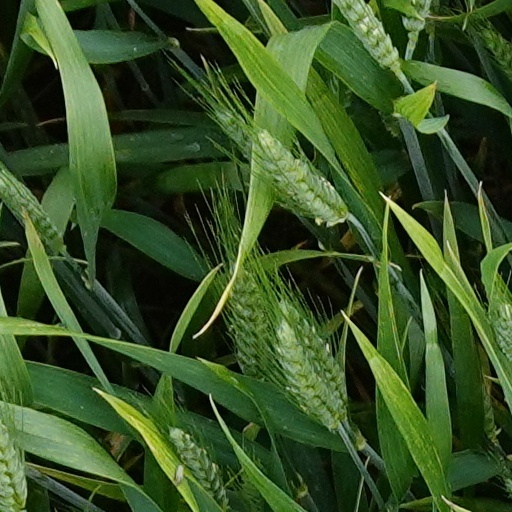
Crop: wheat